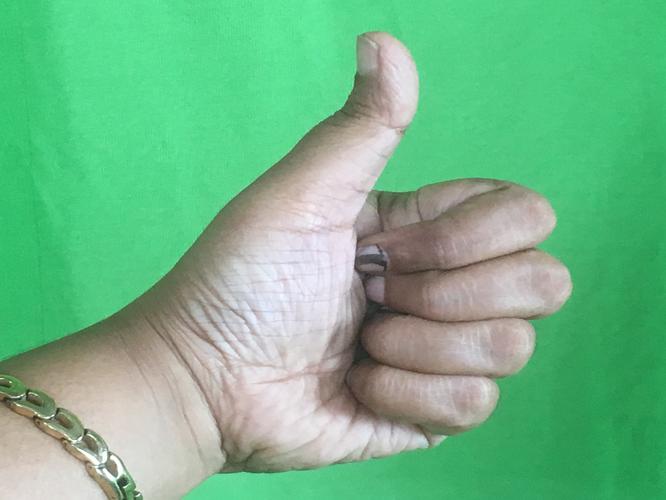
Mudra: Sikharam
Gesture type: single_hand